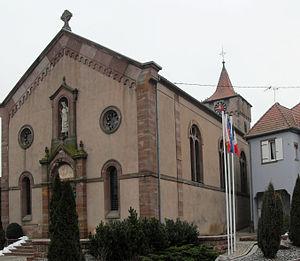
L'église Saint-Augustin à Crastatt